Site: brandenburg
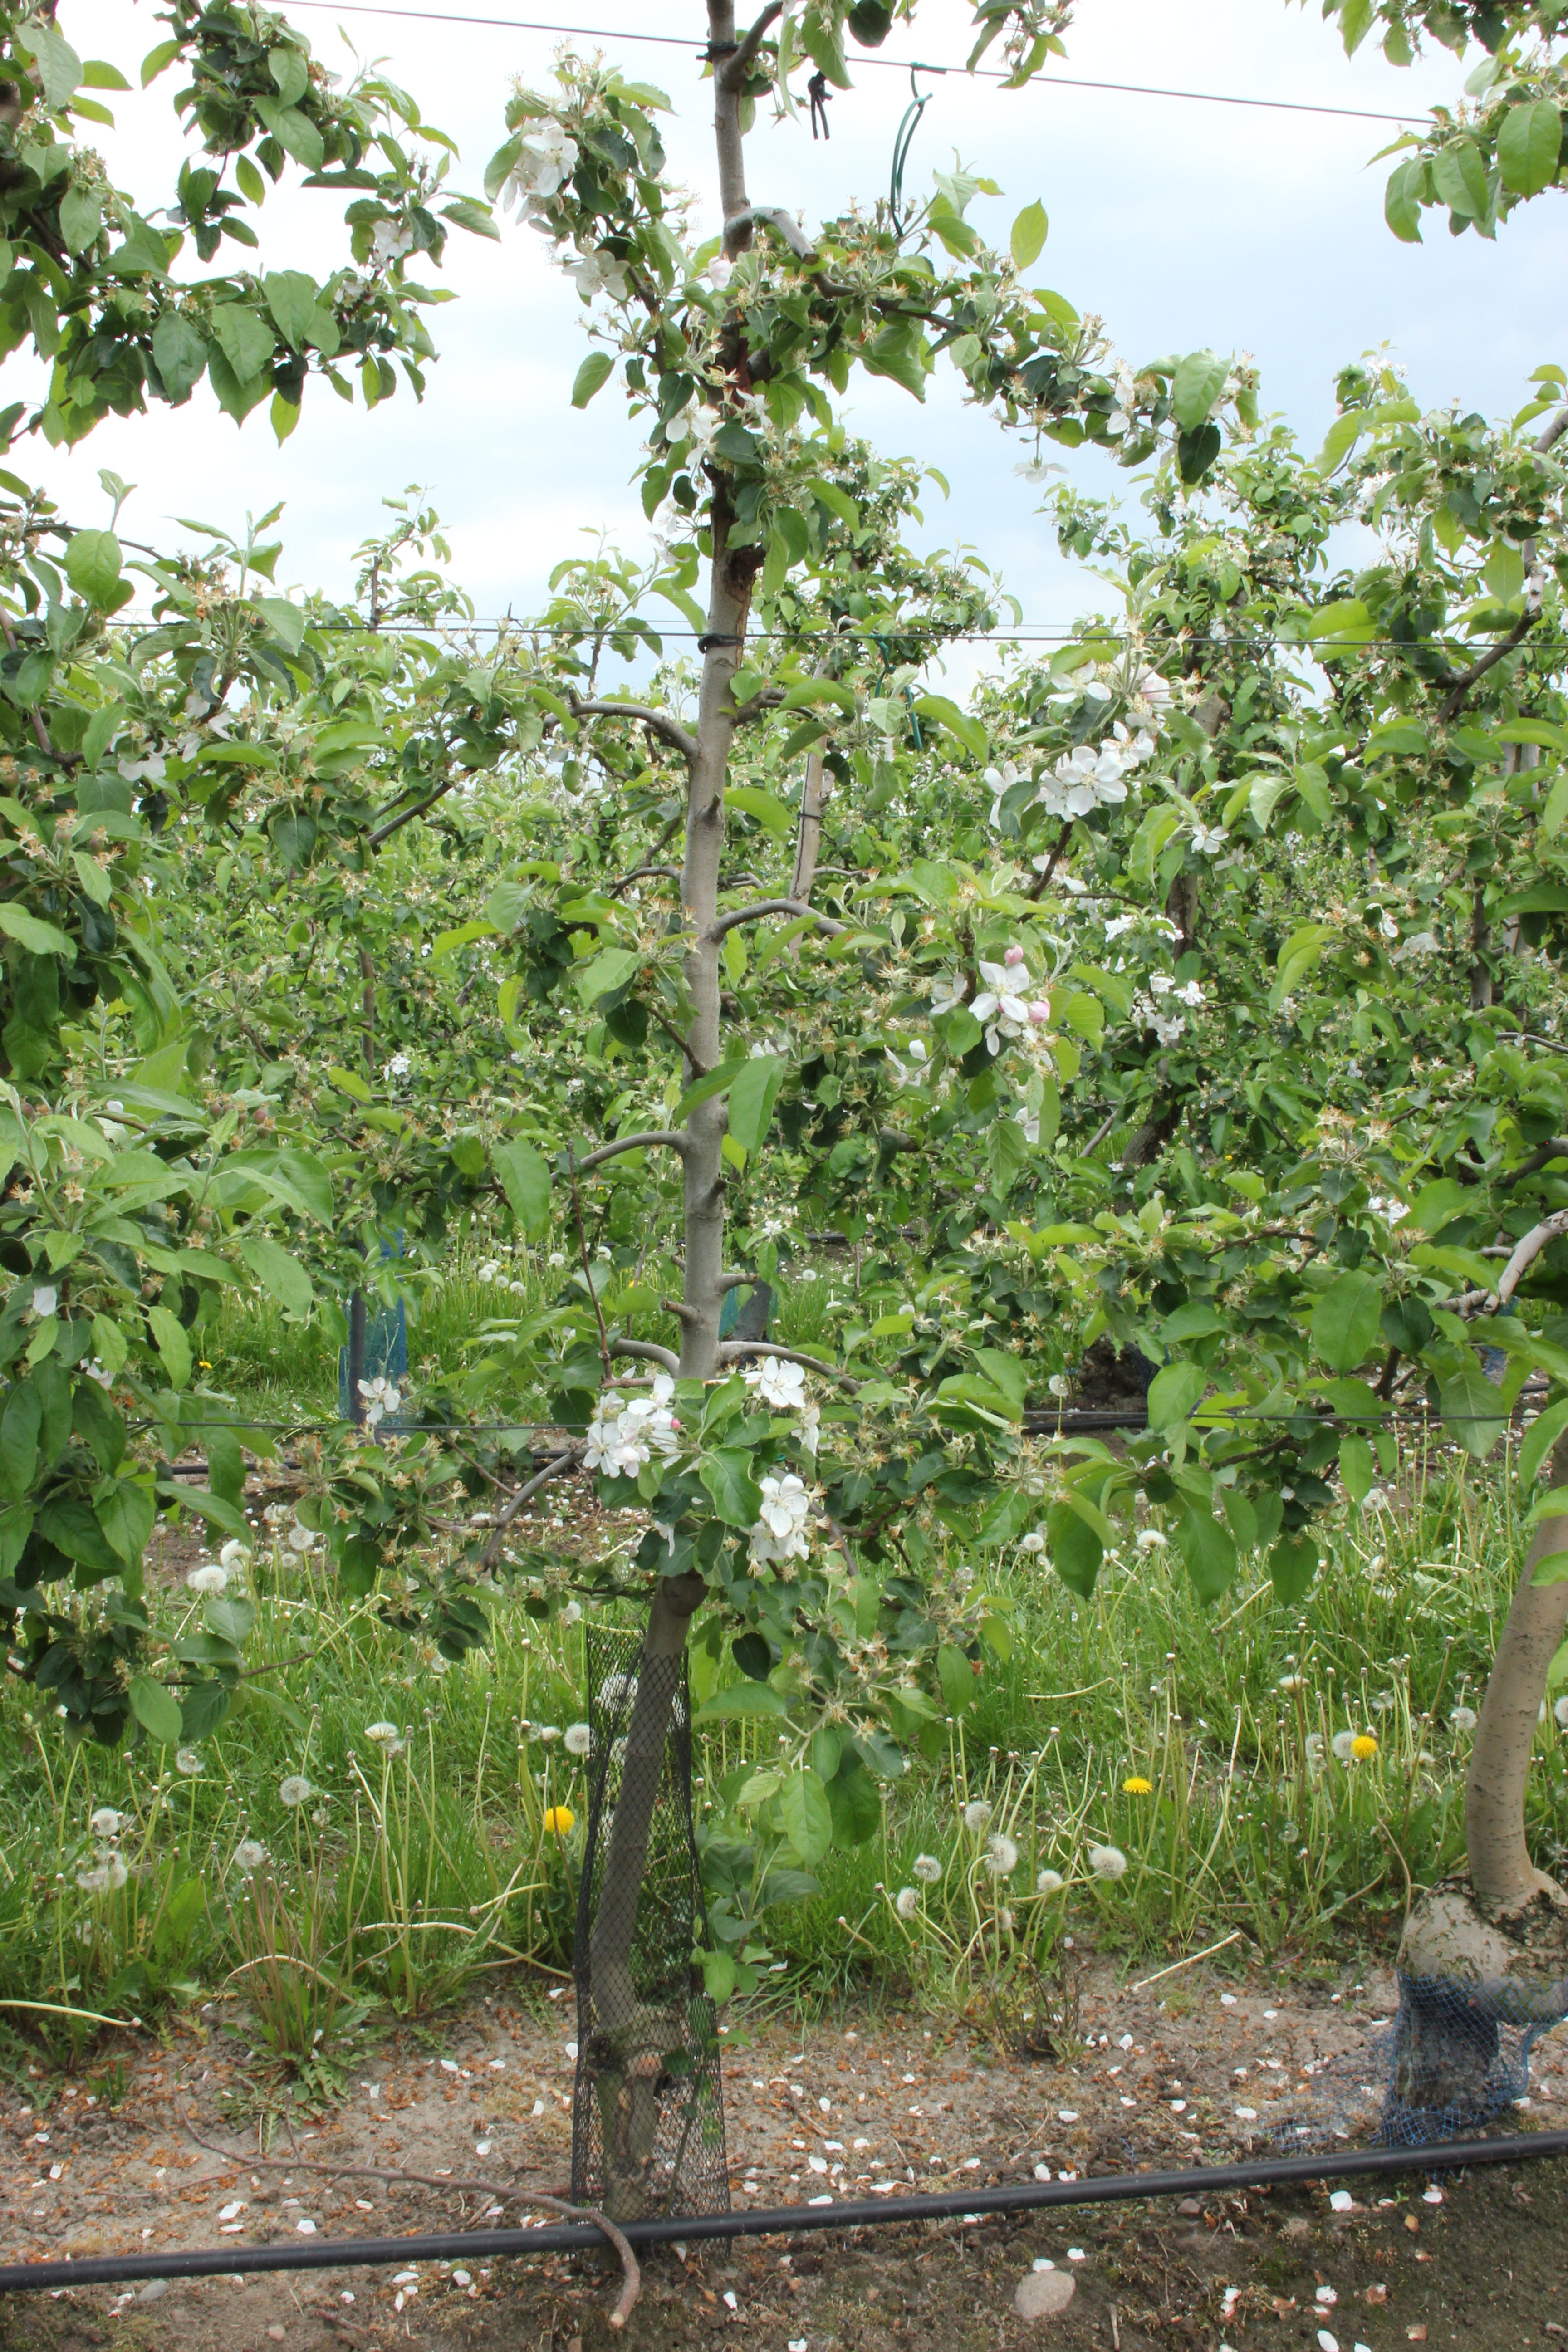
Growth stage (BBCH 67): Flowering